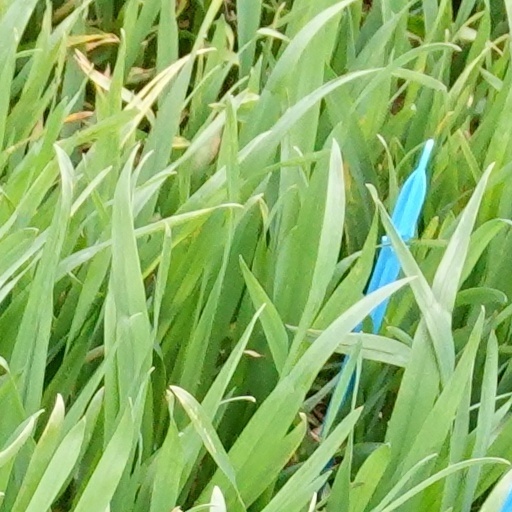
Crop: wheat